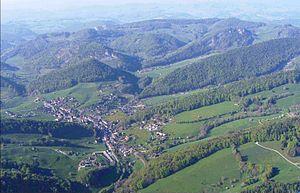
Langenbruck est une commune suisse du canton de Bâle-Campagne, située dans le district de Waldenburg.